Answer in natural language. Considering the relative positions, where is light blue colour dresser birkeland with respect to black colour chair  shape square? Choose between the following options: below or above
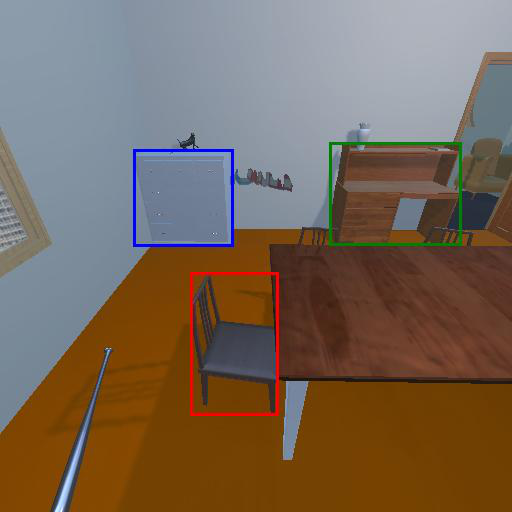
<answer>above</answer>